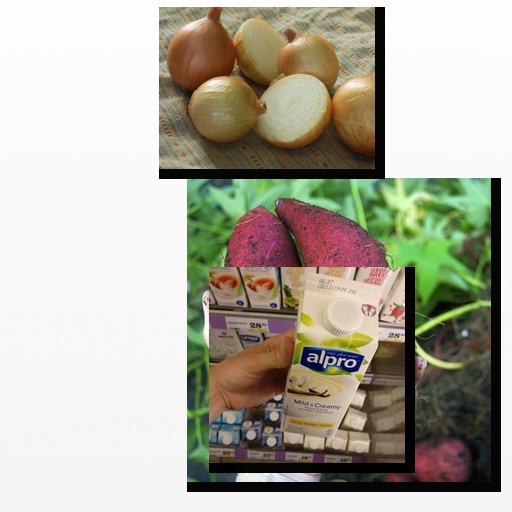
Food items: vanilla_soy_yogurt, onion, sweet_potato